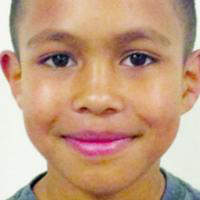
Age group: age 11-20